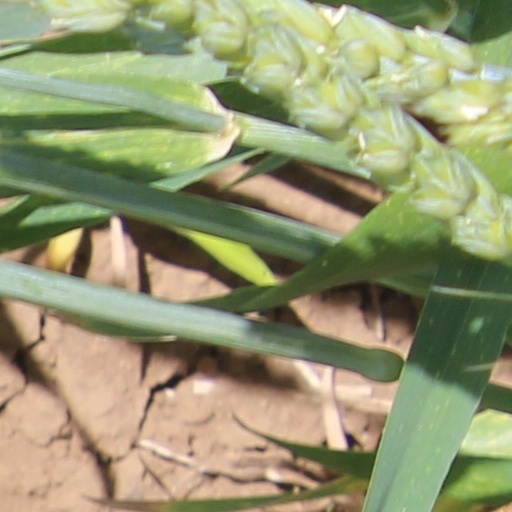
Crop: wheat